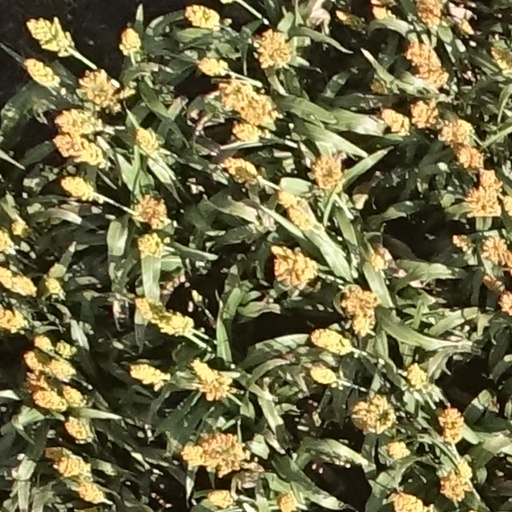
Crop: sorghum